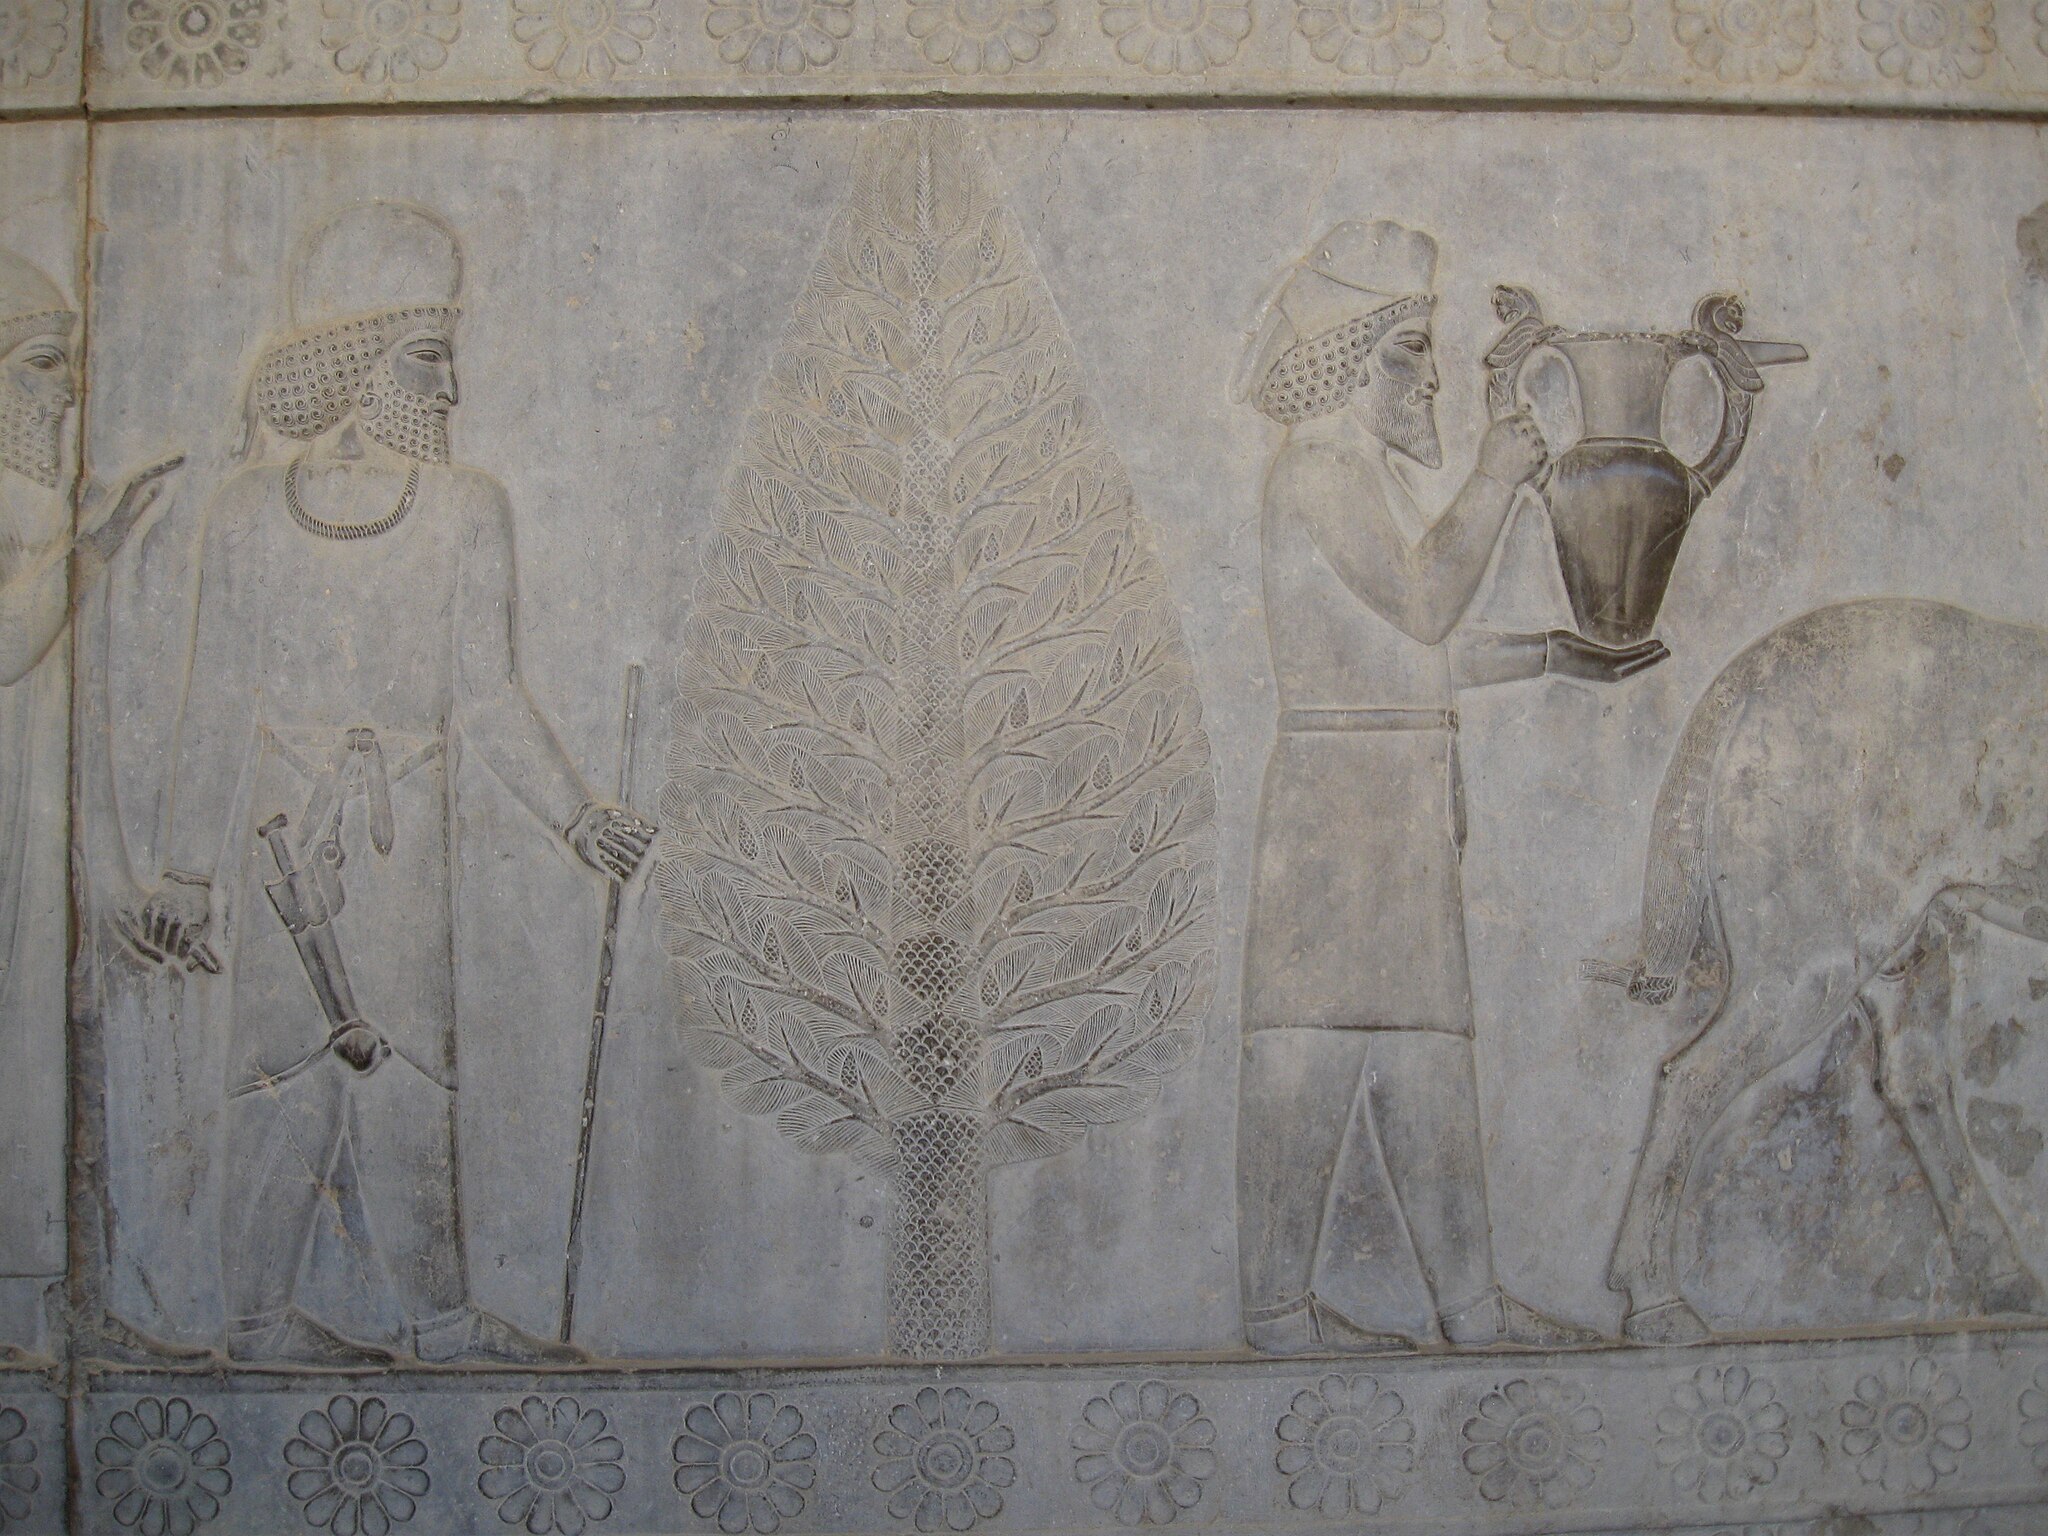
Title: Persepolis 17 - FP
Date: 2010-05-28 16:40:19
Categories: Persepolis, Self-published work, Images from Wiki Loves Monuments 2023 in Iran, Cultural heritage monuments in Iran with known IDs, Images from Wiki Loves Monuments 2023, Uploaded via Campaign:wlm-ir, Images from Wiki Loves Monuments in Marvdasht